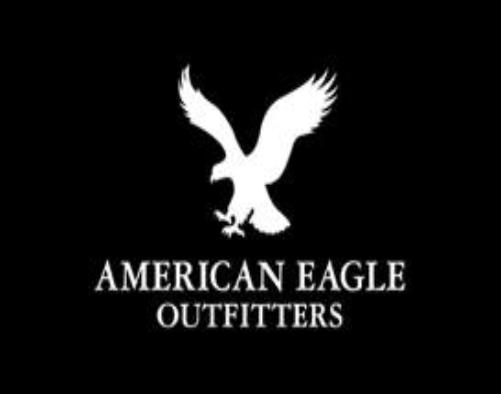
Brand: American Eagle
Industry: Clothes